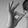
ASL letter: F